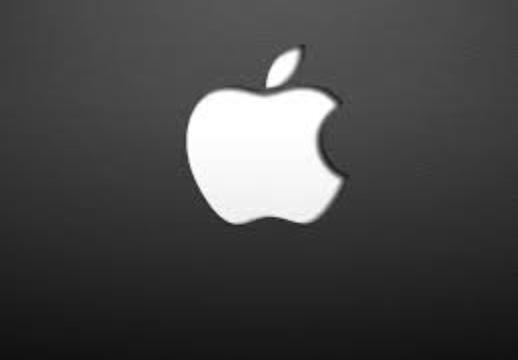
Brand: iPhone-1
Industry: Electronic